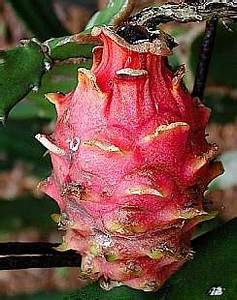
Label: Dragonfruit